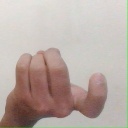
अक्षर: ज